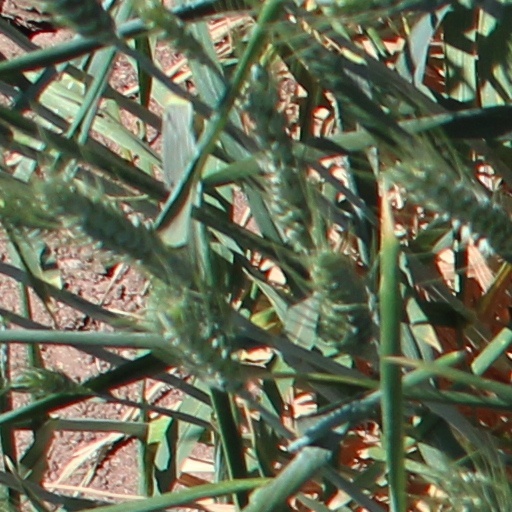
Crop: wheat